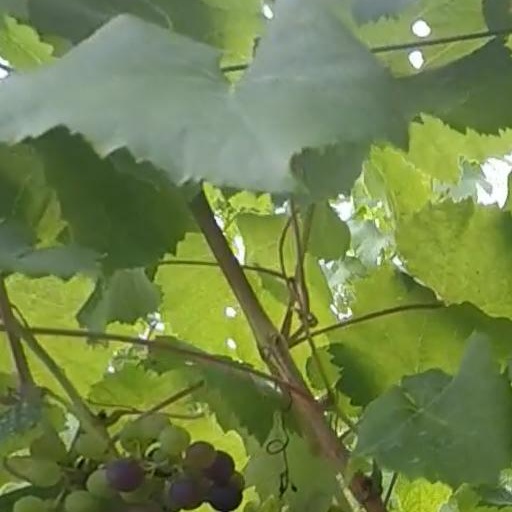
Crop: grape